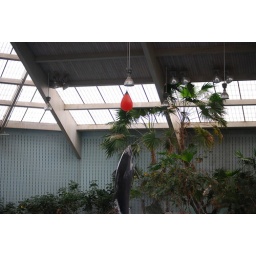
That red ball is 14 feet above the water!